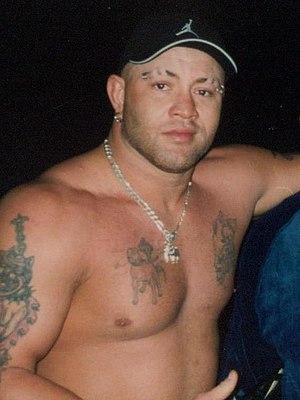
Rodney Begnaud est un catcheur américain. Il est principalement connu pour son travail à la World Wrestling Entertainment où il a utilisé le nom de ring de Rodney Mack.